Brett McGurk

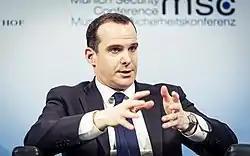
McGurk during the MSC 2017

In his role as special presidential envoy, McGurk worked to organize a global coalition of nations as well as coalitions on the ground in Iraq and Syria to help eject ISIL from its strongholds. He was intimately involved, for example, in negotiating agreements between Arabs and Kurds to prepare for the liberation of Mosul. He also helped lead negotiations with Turkey to open Incirlik airbase for counter-ISIL missions, and prepare the historic defense of Kobani in Syria by negotiating with Turkey to permit the Kurdish Peshmerga to enter the besieged city through Turkish territory. McGurk has since visited the battlefields of Kobani where he met officials from the Kurdish Democratic Union Party (PYD) and its People's Protection Units (YPG), as well as the front lines in Mosul to meet with Iraqi soldiers and Kurdish Pershmerga prior to an offensive to secure the eastern side of the city.